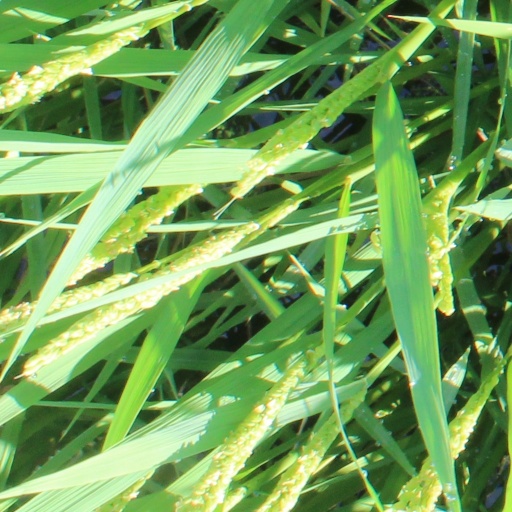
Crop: rice